Etruscan Well

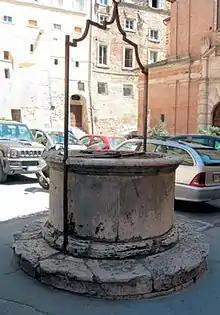
The curb of the Etruscan well, located in Piazza Piccinino, in front of the portal of Palazzo Sorbello.

The well curb, originally used by the population to draw water from the underground tank (presumably dating to the 14–15th cent.), opens between the entrance to Palazzo Sorbello and to the Chiesa della Compagnia della Morte; in the past it has been repeatedly damaged, until recent times. It has been renovated by the Municipality on several occasions, then – following very serious damage which caused part of the railing to collapse to the bottom of the well, to be then recovered in the mid-1960s – a better position for it was found on the lawn in front of the Tempio di Sant’Angelo, where it remained until 1973, the year in which it was relocated.